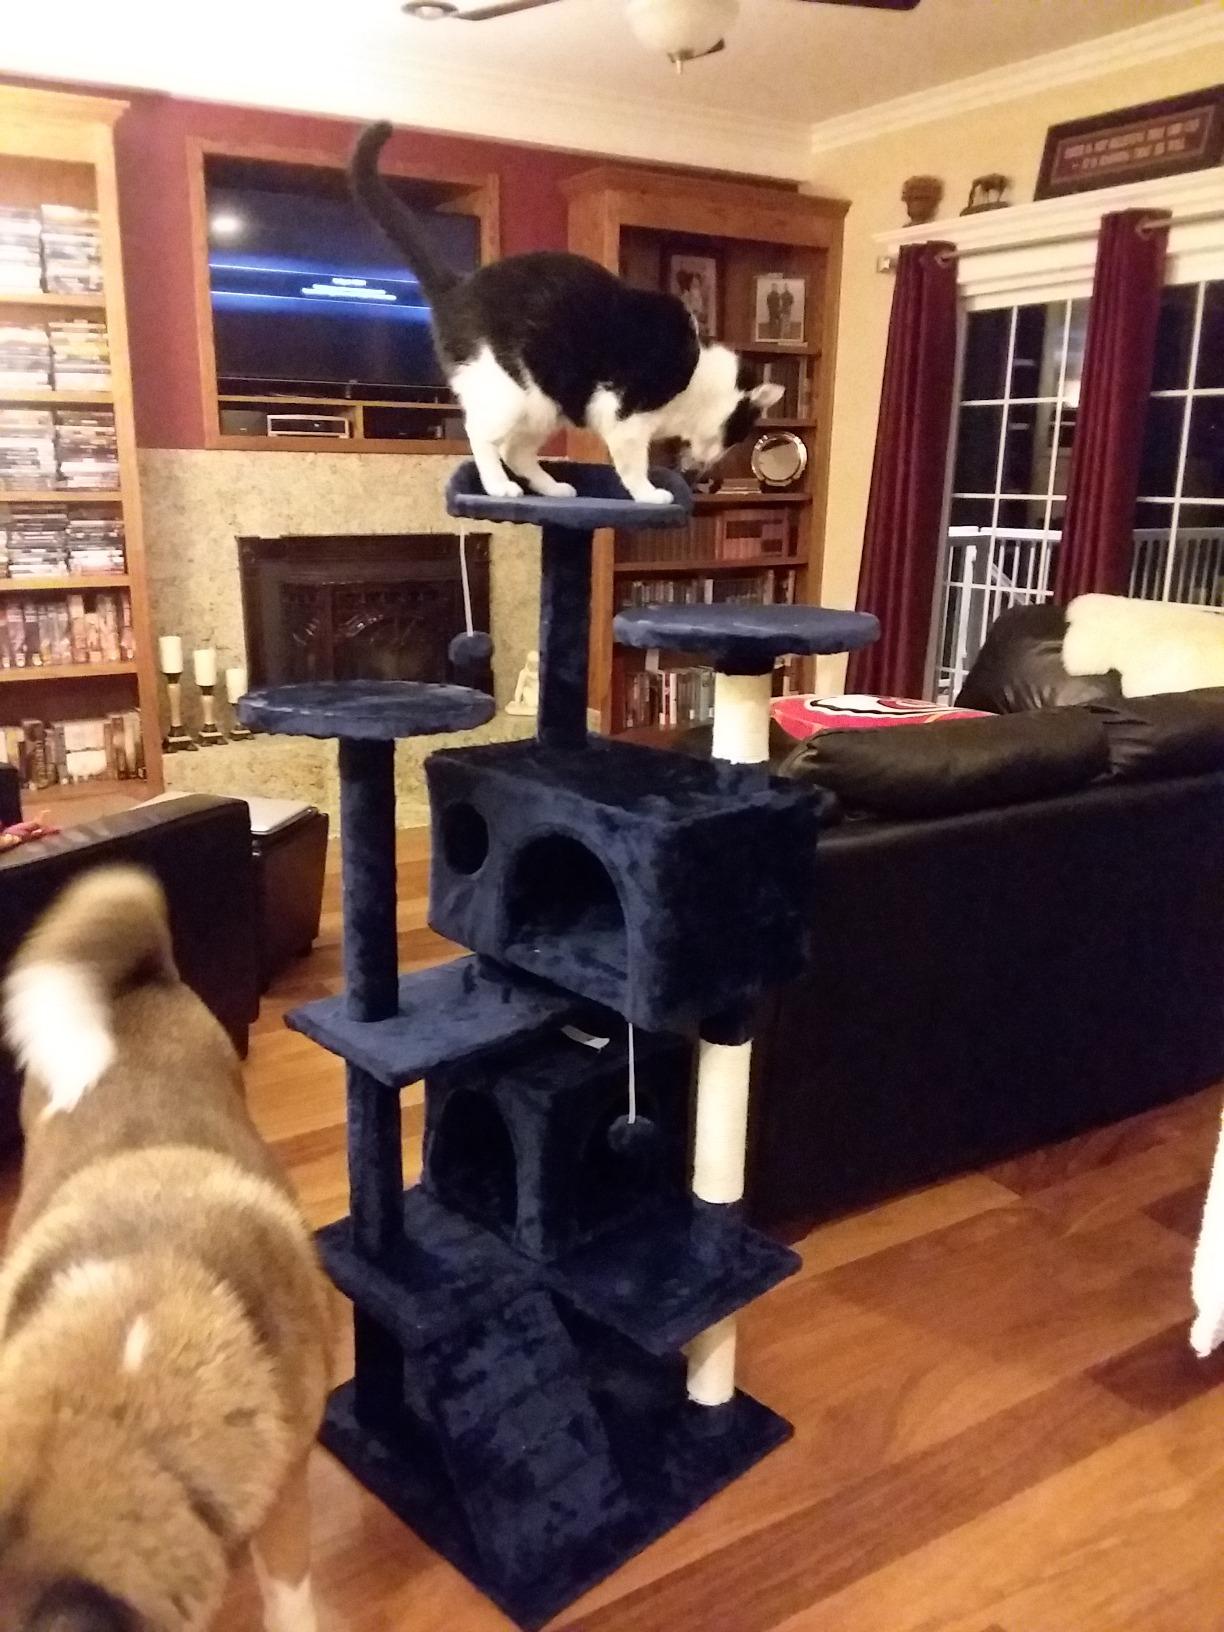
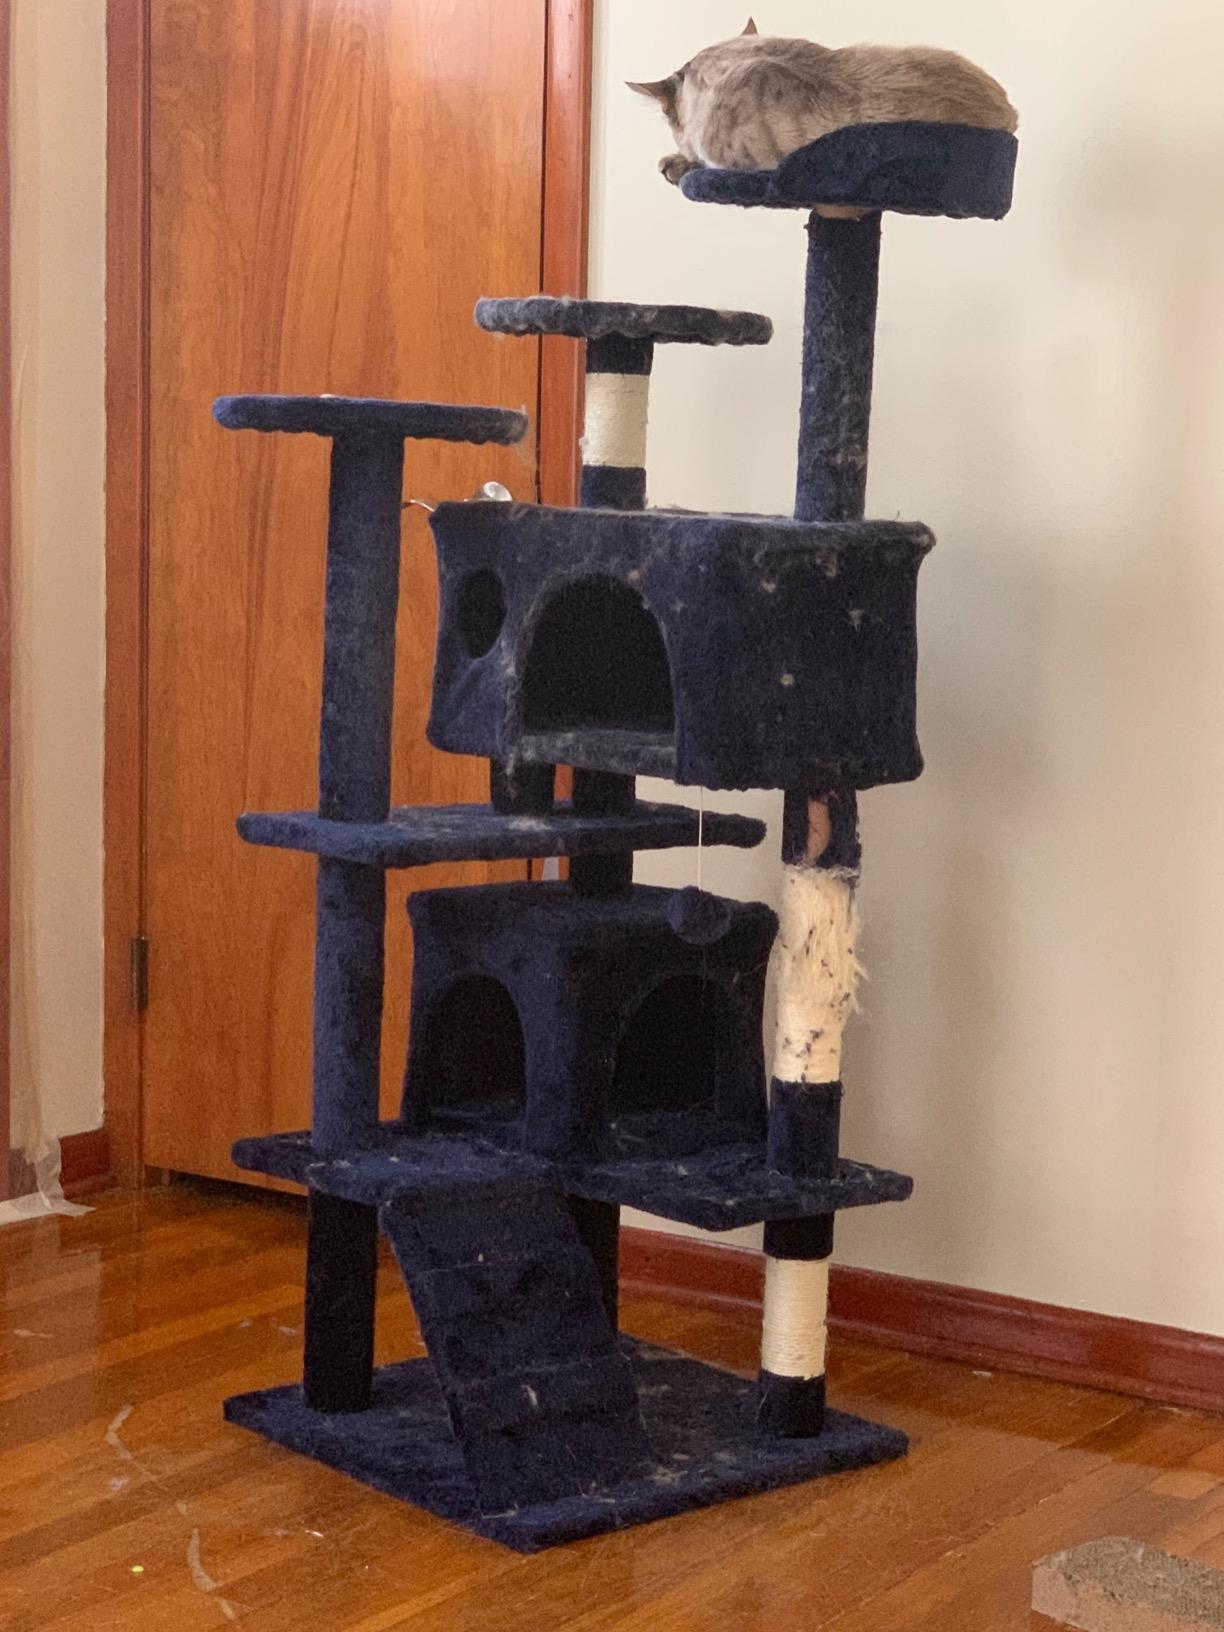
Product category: items_cat tree
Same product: yes